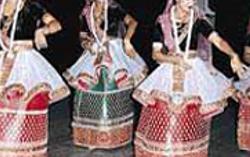
Dance form: manipuri